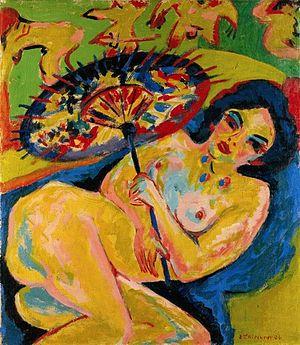
La Kunstsammlung Nordrhein-Westfalen est la collection d'œuvres d'art de l'État de Rhénanie-du-Nord-Westphalie et conservée à Düsseldorf, la capitale du Land.